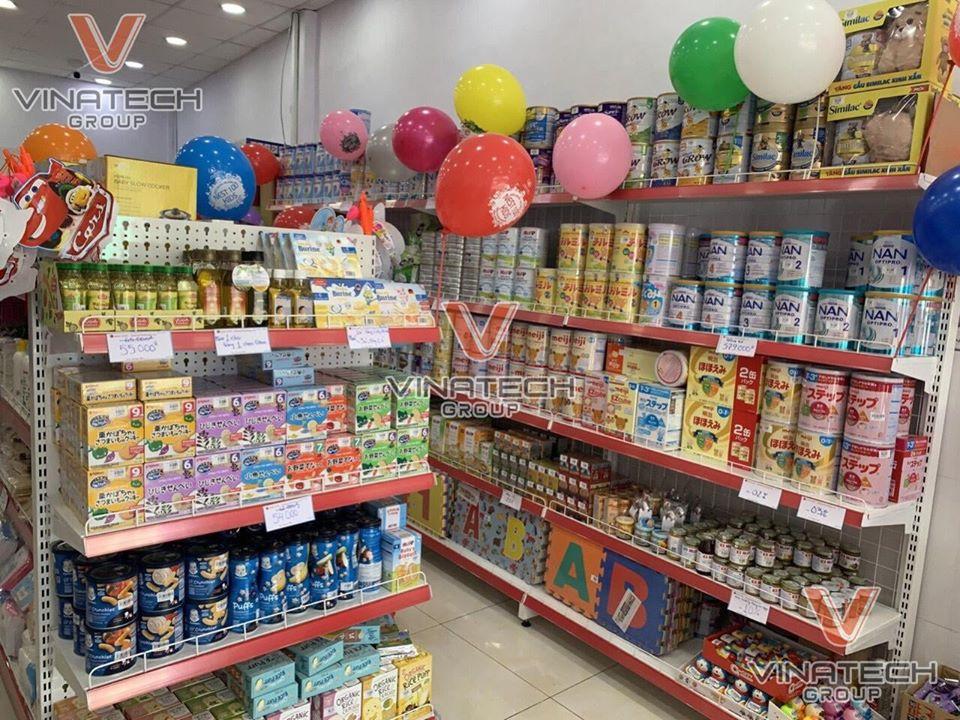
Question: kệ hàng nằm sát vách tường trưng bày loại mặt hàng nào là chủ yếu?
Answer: sữa